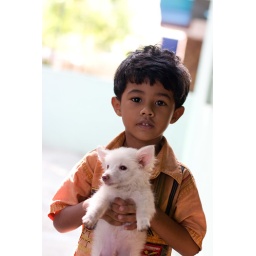
We picked up this little dog and what seemed like a back-alley black market pet store in Madurai.